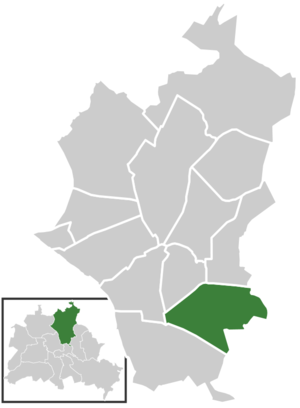
Weißensee
Weissensees beliggenhed i Berlin.
Weißensee er et område i bydelen Pankow i Berlin, Tyskland. Området er opkaldt efter den lille sø Weißer See, der ligger i området. Indtil reformen af Berlins bydele i 2001 udgjorde Weißensee sin egen bydel, men har siden været en del af den nye større bydel Pankow, der også omfatter Prenzlauer Berg. Alle bydele ligger i det tidligere Østberlin.